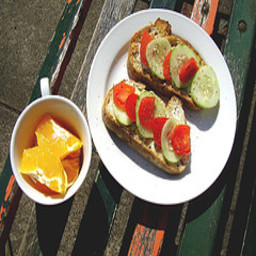
Label: Orange